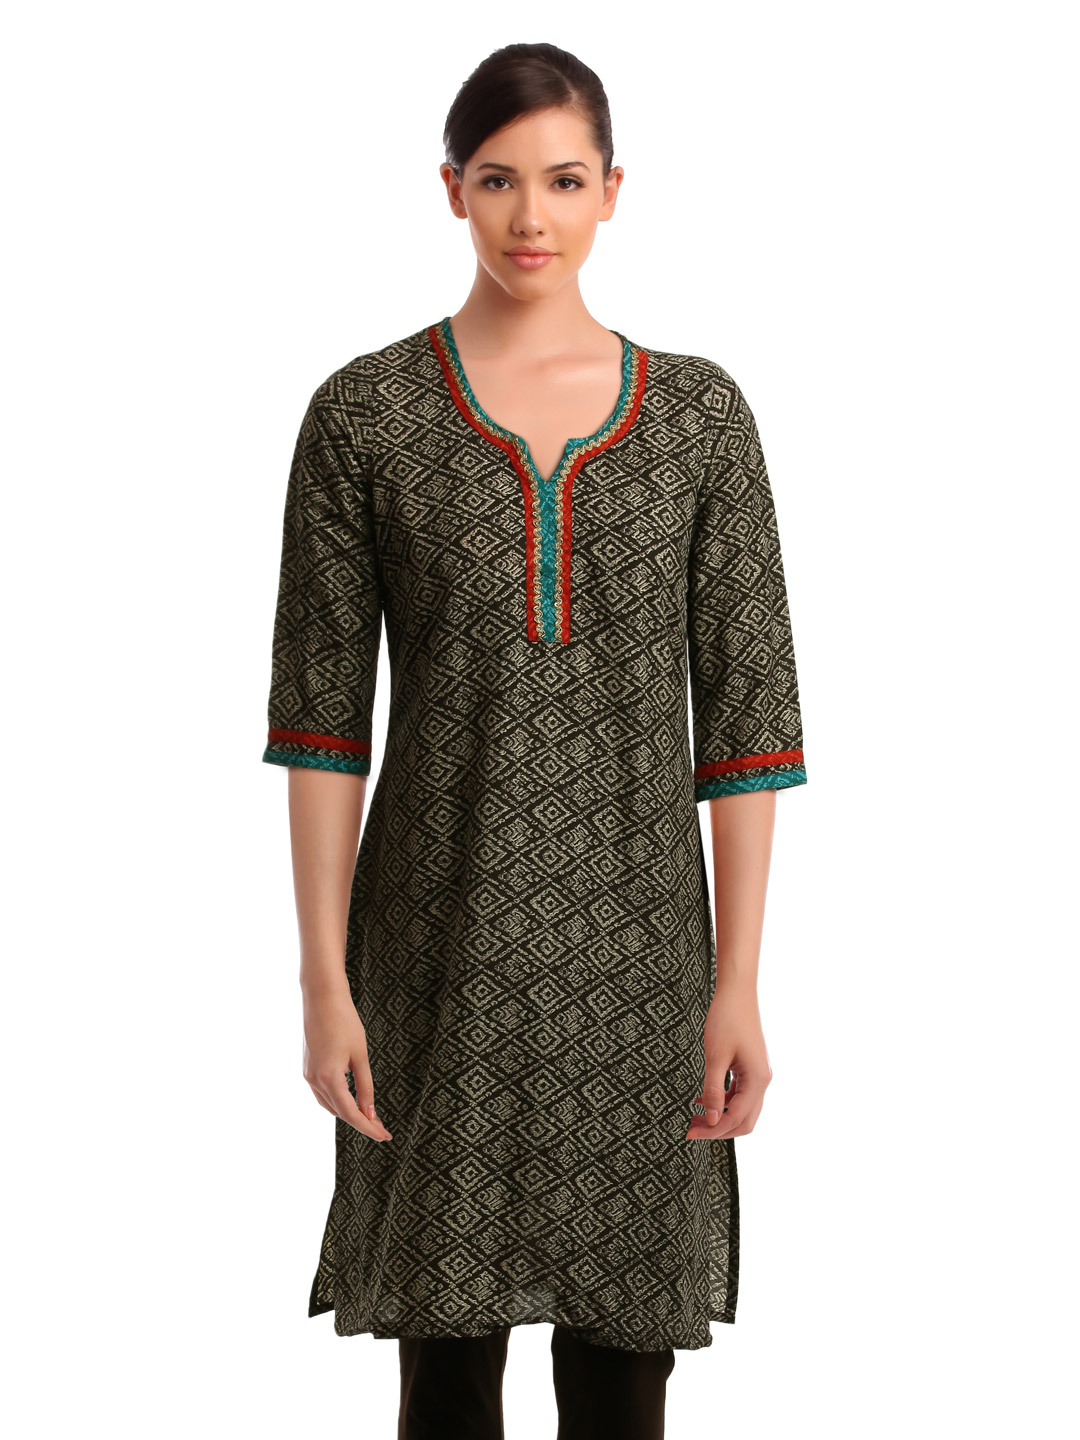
Aurelia Women Brown Kurta
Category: Apparel / Topwear / Kurtas
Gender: Women
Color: Brown
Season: Summer 2012
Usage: Ethnic